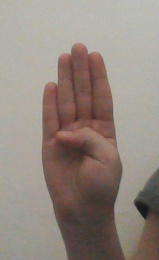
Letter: kaaf